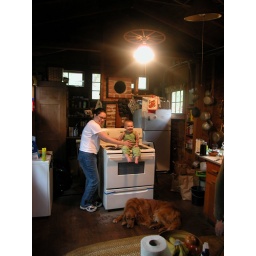
Here's the new stove in the kitchen, with Kendy sitting on it again.